Tobias Daniels

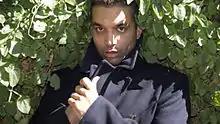
Tobias Daniels at his home in Los Angeles.

Tobias Daniels (born November 16, 1982, in Englewood Cliffs, New Jersey) is an American filmmaker.